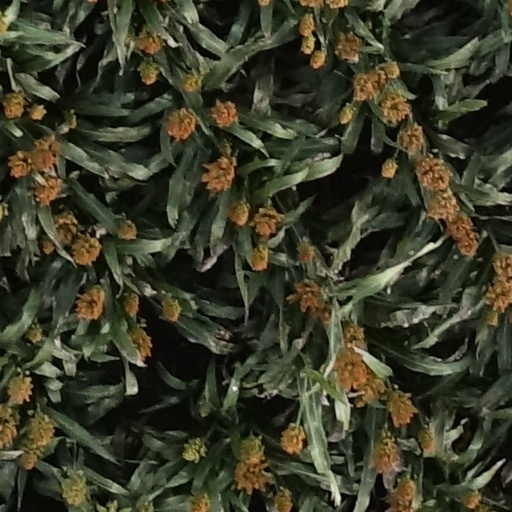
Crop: sorghum